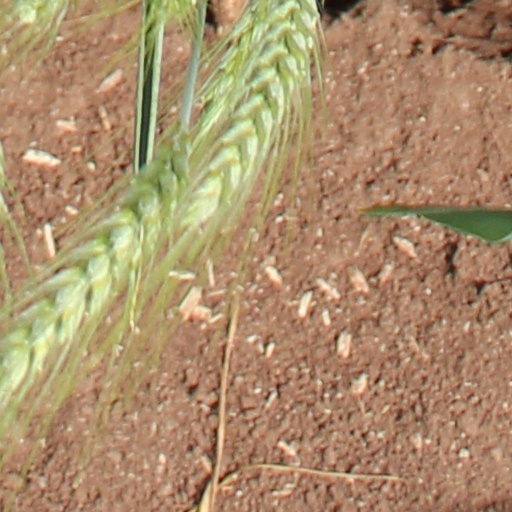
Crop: wheat